Sarah Phillips (fashion designer)

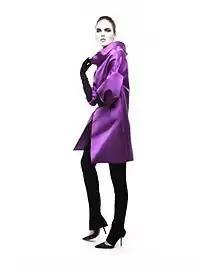

Deemed "7th Avenue's Cinderella", Phillips was selected to design Hillary Rodham Clinton's gown for the 1993 Inaugural Ball. Though Phillips lost her initial financial backing, she continued producing her collections and selling to her major accounts Neiman Marcus, Saks Fifth Avenue, and luxury specialty stores through the United States, Hong Kong, Canada and international locations.